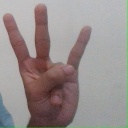
अक्षर: क्ष